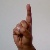
The image shows a hand gesture representing the letter 'D' in Indian Sign Language.